Emil Ermatinger

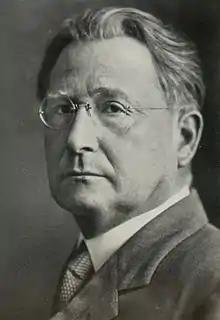
Emil Ermatinger

Emil Ermatinger (21 May 1873 in Schaffhausen, Switzerland – 17 September 1953 in Zurich) was a Swiss professor for Germanic philology.